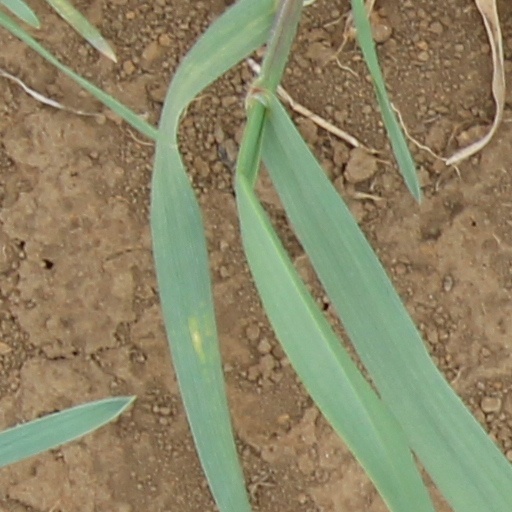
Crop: wheat